Orange County, Florida

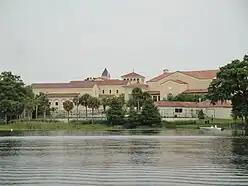
Rollins College

Orange County is divided into six regions; the (central) Downtown area (with urban characteristics); the (southwestern) tourist strip (with a mixture of permanent dwellings, resorts, and hotels); a mixture of working-class, middle-class, and wealthier suburbs in the west (with some exurban characteristics); more historically established suburbs to the north (with inner-ring characteristics, attributed to the SunRail); a mixture of suburbs with more accessibly priced homes in the east (within the influence of University of Central Florida); and working-class neighborhoods and additional tourist attractions to the south (within the influence of nearby Kissimmee in neighboring Osceola County). Florida's Turnpike is popularly regarded as a dividing line between northern areas catering more to permanent residents and southern areas catering more to tourists.